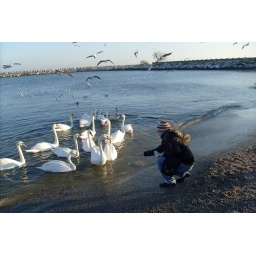
swans in my home town, on the black sea shore